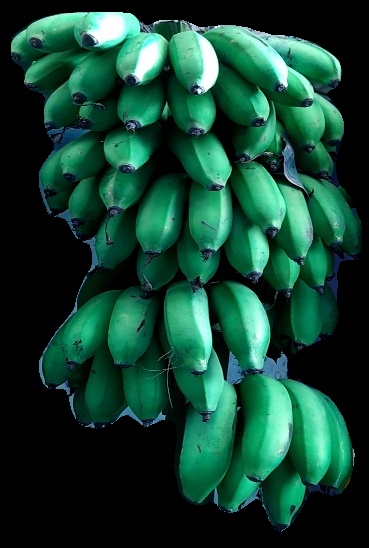
Variety: rasbale
Grade: grade2